Thomas Schütte

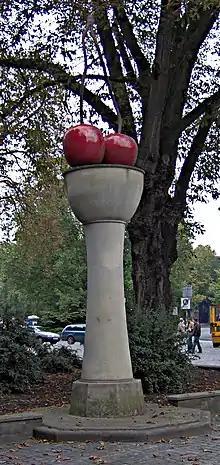
"Kirschensäule (Cherry Column)" at Skulptur Projekte Münster

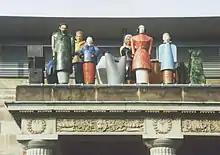
"Die Fremden (The Strangers)" for documenta IX

Schütte had his first US solo show in New York at Marian Goodman Gallery in 1989.